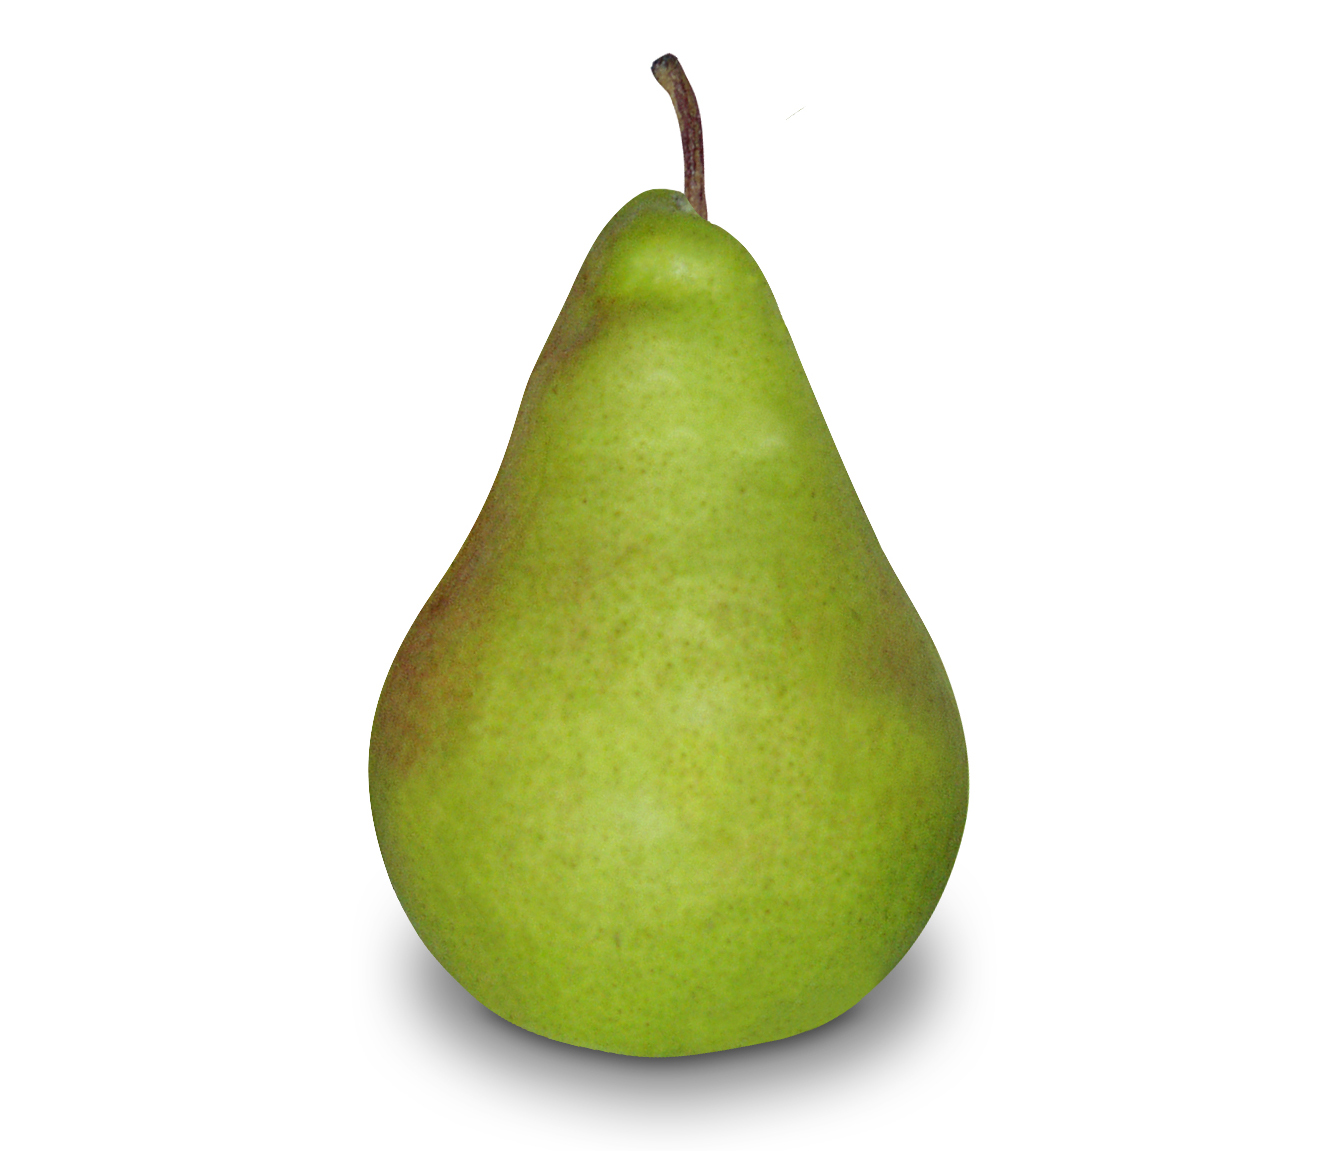
Label: Pear